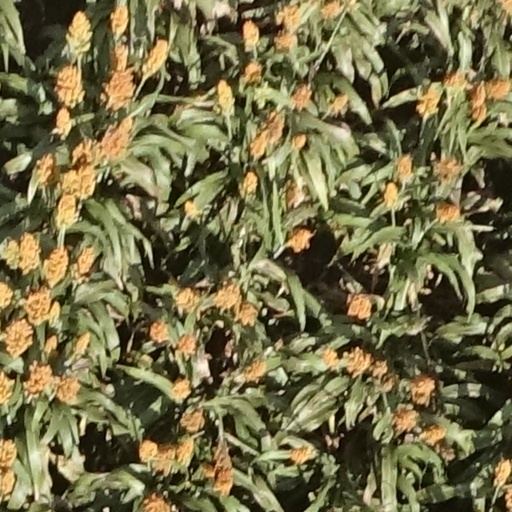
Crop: sorghum